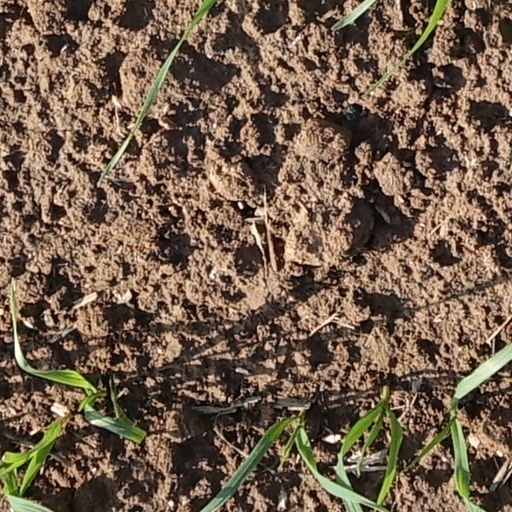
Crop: wheat